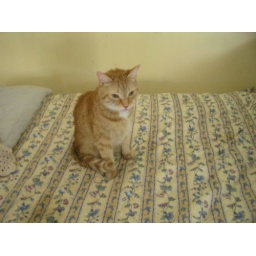
Orange cat in a yellow world he never made! Brady strongly supports the public option.